Forth Royal Garrison Artillery

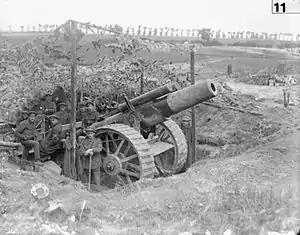
8-inch Howitzer Mk I on the Somme, July 1916.

70th Siege Battery was formed at Dover under War Office Instruction No 144 of 9 October 1915 from one company (probably 1/4th Company) of the Forth RGA, which provided half the personnel. It went out to the Western Front on 26 March 1916 armed with four 8-inch howitzers and joined the Northern Heavy Group (40th Heavy Artillery Group or HAG) in X Corps. This Corps was part of Fourth Army preparing for that summer's 'Big Push' (the Battle of the Somme).